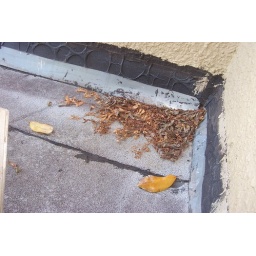
SE corner of flat roof (bottom of picture), where it meets vertical metal flashing sealed to walls, over Duane's office